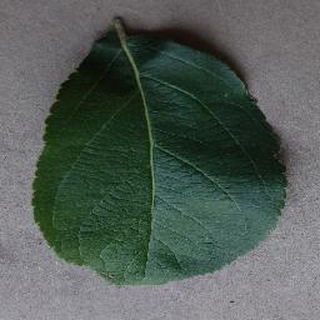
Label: healthy_apple